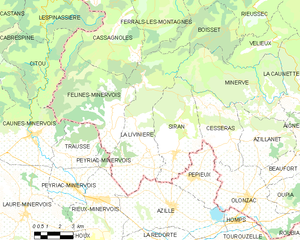
Carte de la commune française de code INSEE 34141 - La Livinière
La Livinière est une commune française située dans le département de l'Hérault en région Occitanie.